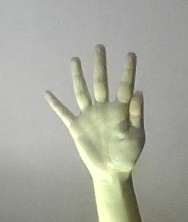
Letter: sheen